Puritan (schooner)

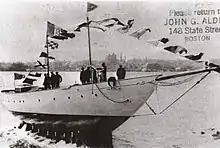
"Puritan" being launched in 1931

The "Puritan" was built by the Electric Boat Company in 1930. The plans for the schooner were originally presented to Edward W. Brown by naval architect John Alden in 1929. The ship was completed in 1931 and was the only pleasure boat built by the Electric Boat Company during that period due to the beginning of the Great Depression. The ship was christened in 1931 and made its maiden voyage from New London, Connecticut, to Oyster Bay.